Weber Cup

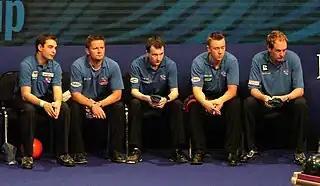
Team Europe 2008

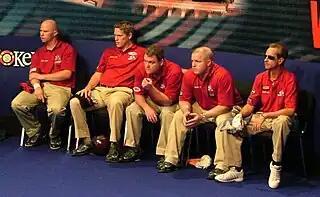
Team USA 2008

Before the tournament, the overall score stood at 5–3 in favour of Team USA, so the Europeans were hoping for a win to prevent the gap extending further, however Team USA continued the trend of 3 consecutive wins, to make it 3 wins on the trot once more, just as they did in the first 3 tournaments. Team USA ultimately won 17–13, the largest margin of victory for 5 years. The winning point was won on the final baker team game.